Jamestown 2007

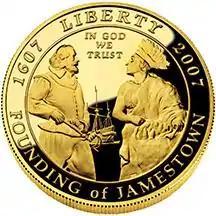
Obverse of the Jamestown 400th Anniversary gold five dollar coin

Jamestown 2007 is the name of the organization which planned the events commemorating the 400th anniversary (quadricentennial) of the founding of Jamestown, Virginia in 1607, the first permanent English-speaking settlement in what is now the United States of America. "America's 400th Anniversary" was an 18-month-long commemoration including 10 Signature Events, hundreds of community programs and dozens of partner and programs and events. Activities took place throughout Virginia, in major cities along the East Coast, and in the United Kingdom.